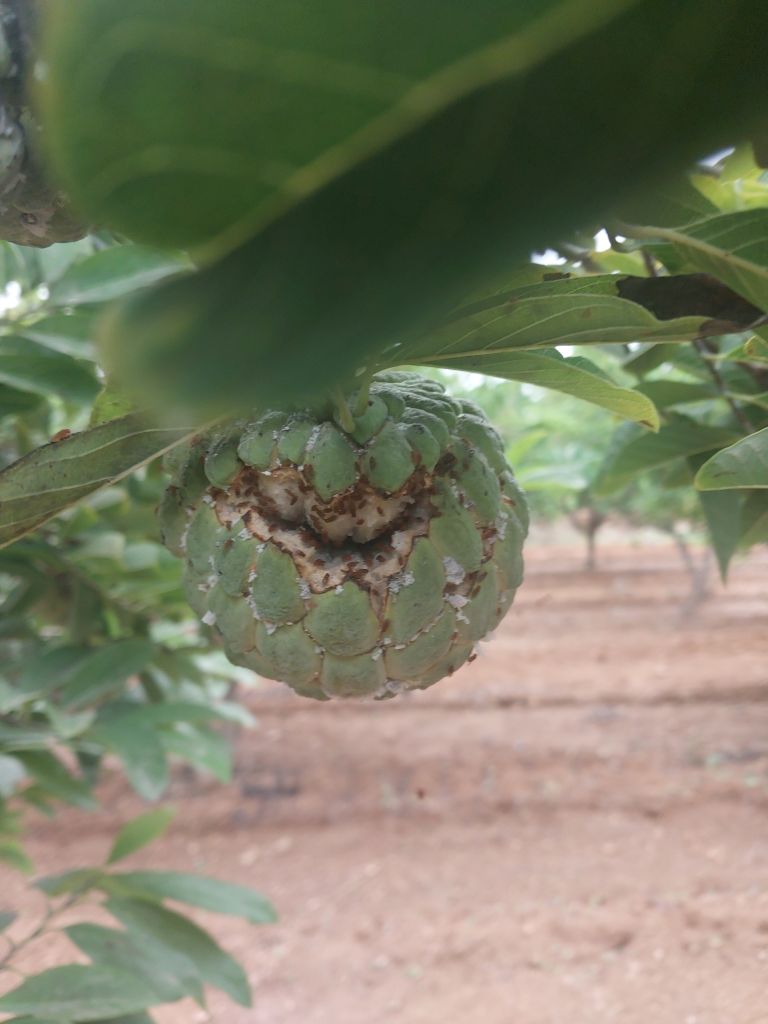
Disease label: Mealy Bug